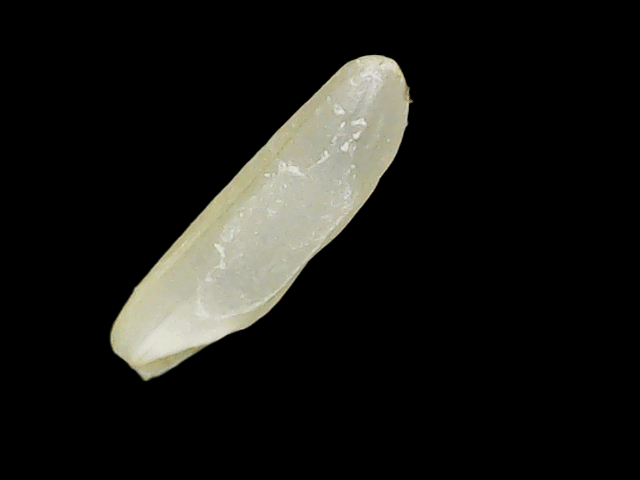
Rice variety: Binadhan25